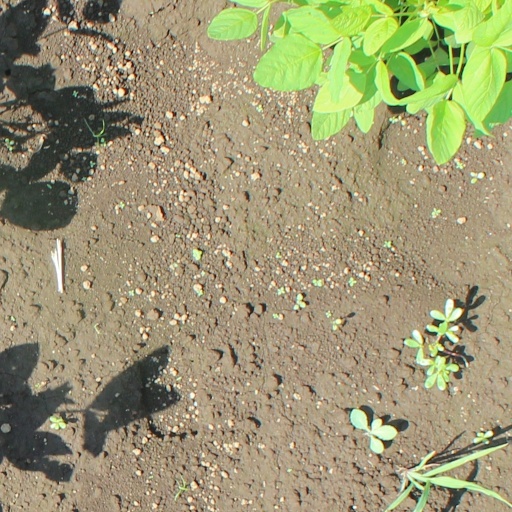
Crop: soybean